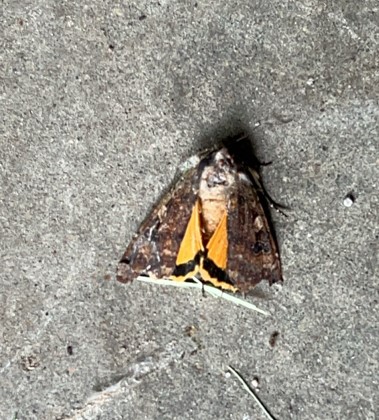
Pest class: cutworms